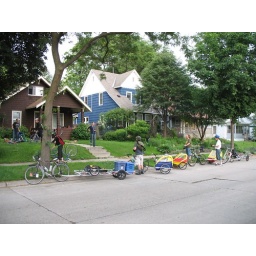
staging bikes and trailers outside Jody's new house before heading over to his old place to move his belongings